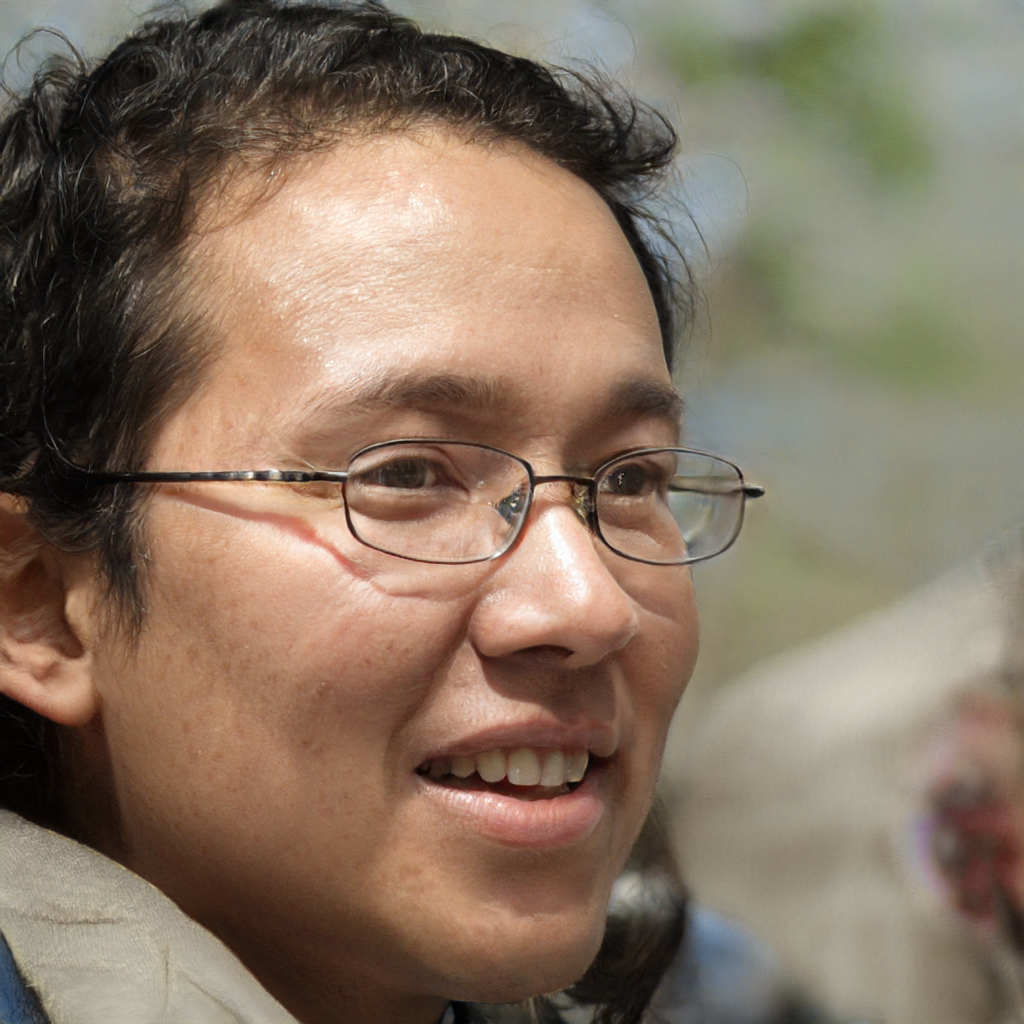
Gender: Male